Silent Sam

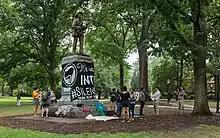
Protest against "Silent Sam" in August 2017

The program for the unveiling of the monument started at 3:30 pm, on June 2, 1913. Attendance was reported to be 1,000. Speeches were given by, among others, Mrs. Marshall Williams, president of the local division of the United Daughters of the Confederacy; and Francis Preston Venable, the university's president. The University Band played "Dixie" while "students formally accepted the monument", and the program concluded with a rendition by a quartet of "Tenting on the Old Camp Ground".